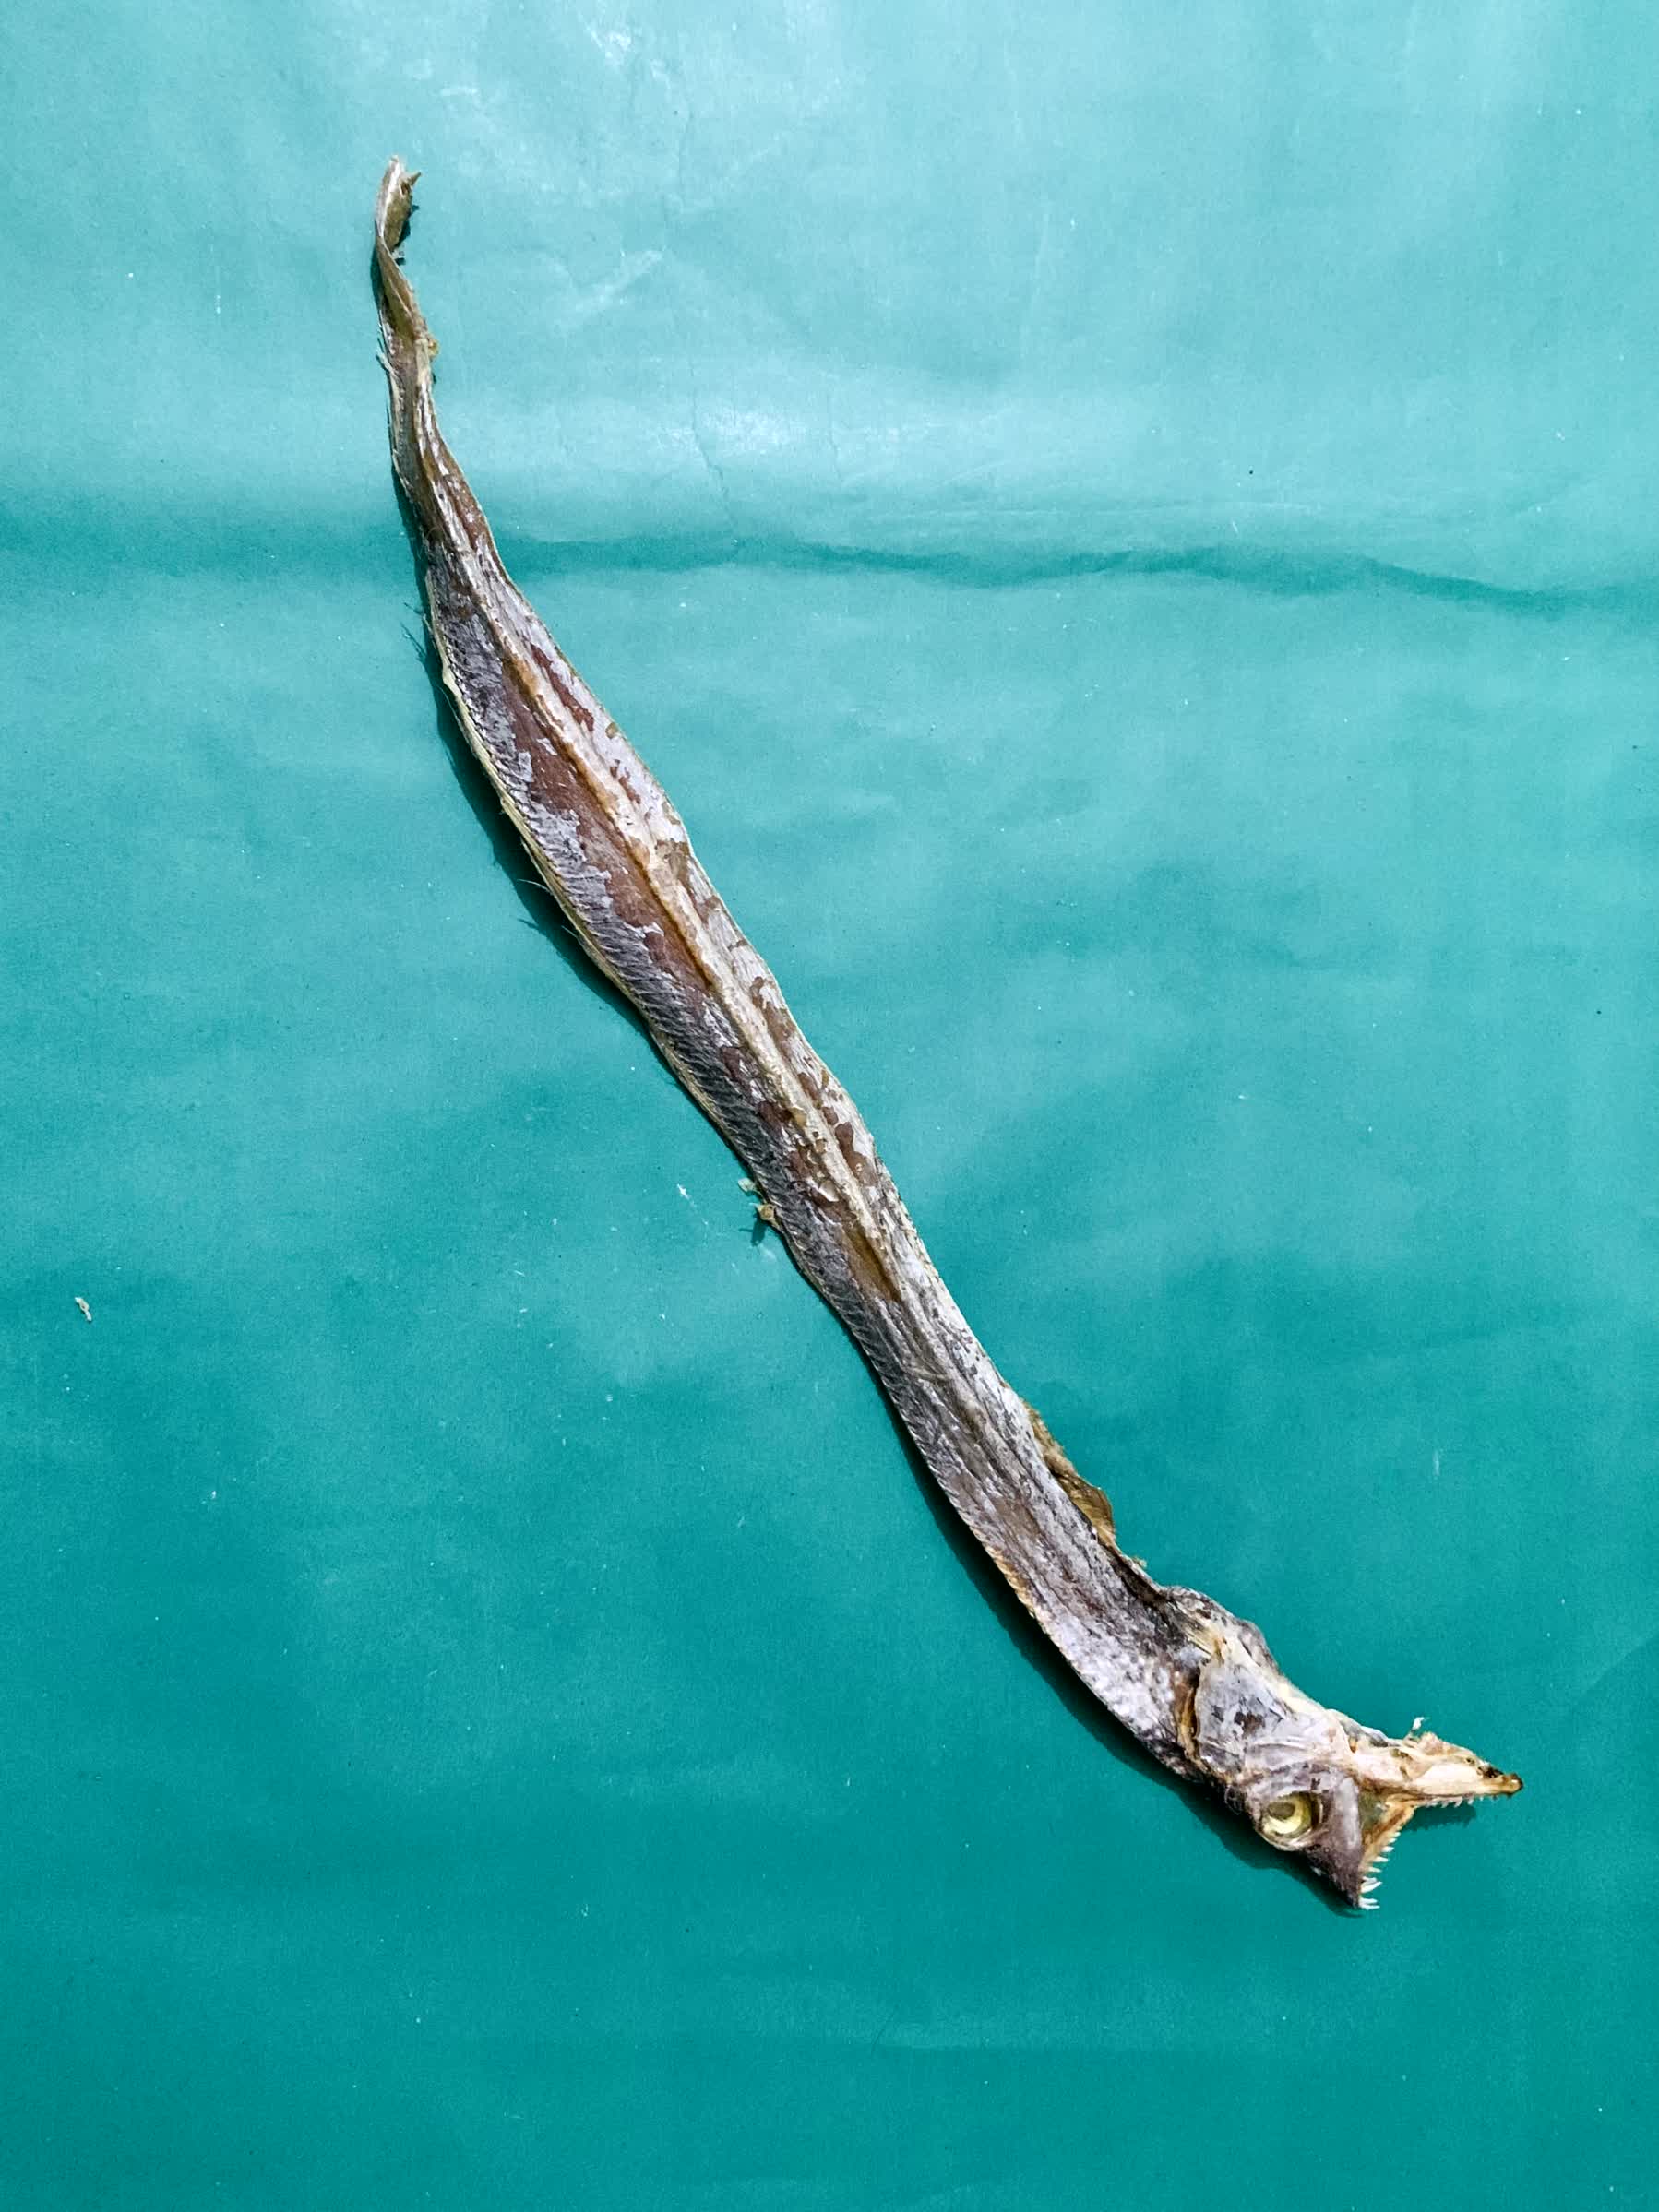
Species: Churi